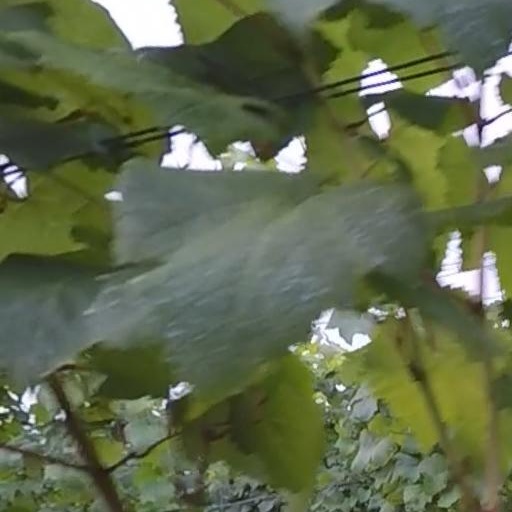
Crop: grape